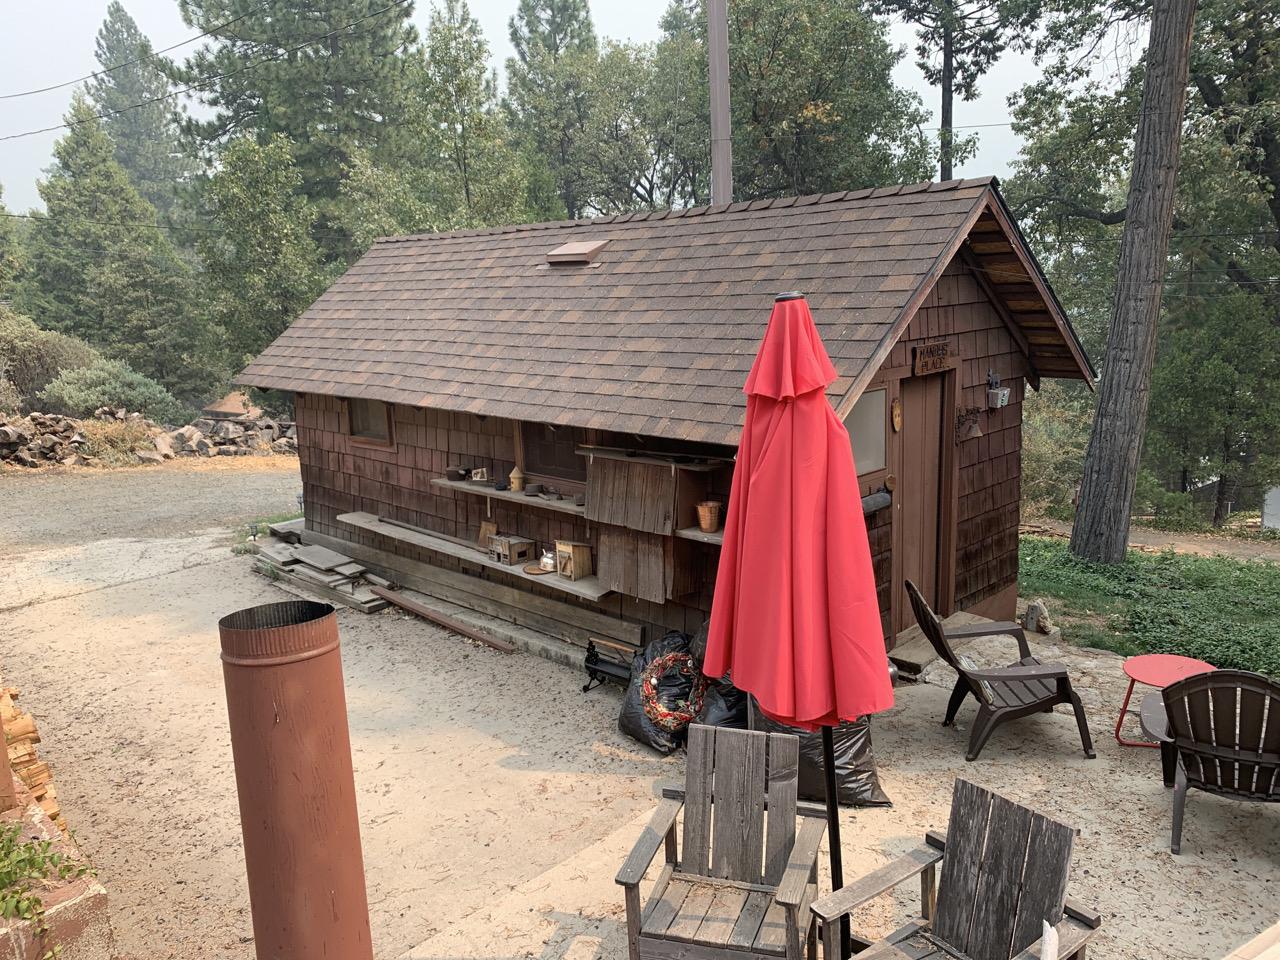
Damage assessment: no_damage